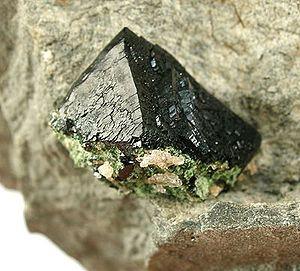
La prise de Lubumbashi a eu lieu en avril 1997 lors de la première guerre du Congo. Les rebelles de l'Alliance des forces démocratiques pour la libération du Congo prennent la ville défendue par les forces armées zaïroises fidèles au président Mobutu Sese Seko.
La mine de Lwishia ou de Luishia, est une mine à ciel ouvert de cuivre et de cobalt située dans la province de Katanga en République démocratique du Congo.
La mine de Musoshi, est une mine à ciel ouvert de cuivre et de cobalt située dans la province de Katanga en République démocratique du Congo.